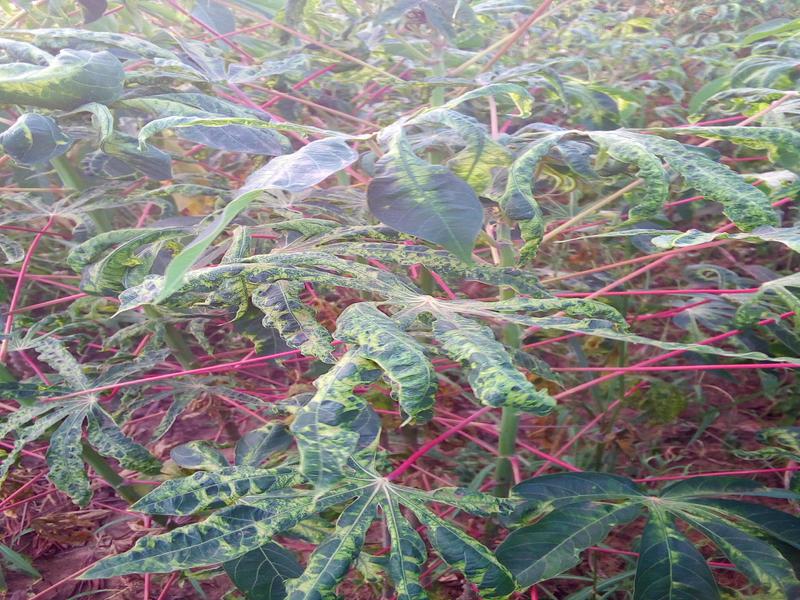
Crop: cassava
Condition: mosaic_disease